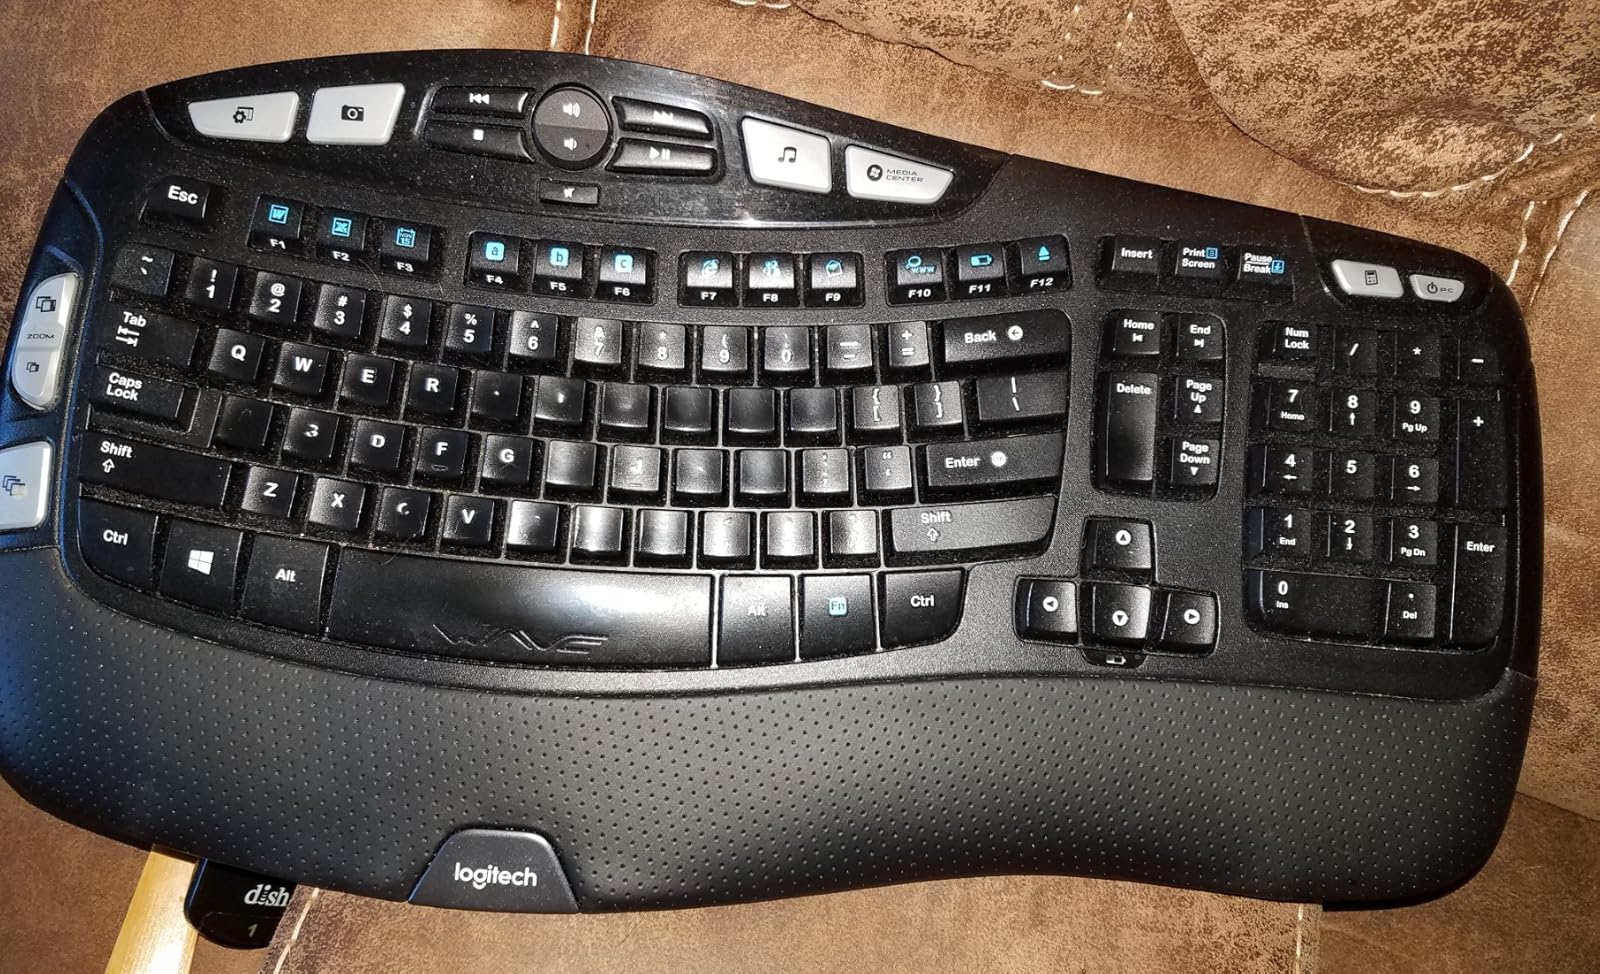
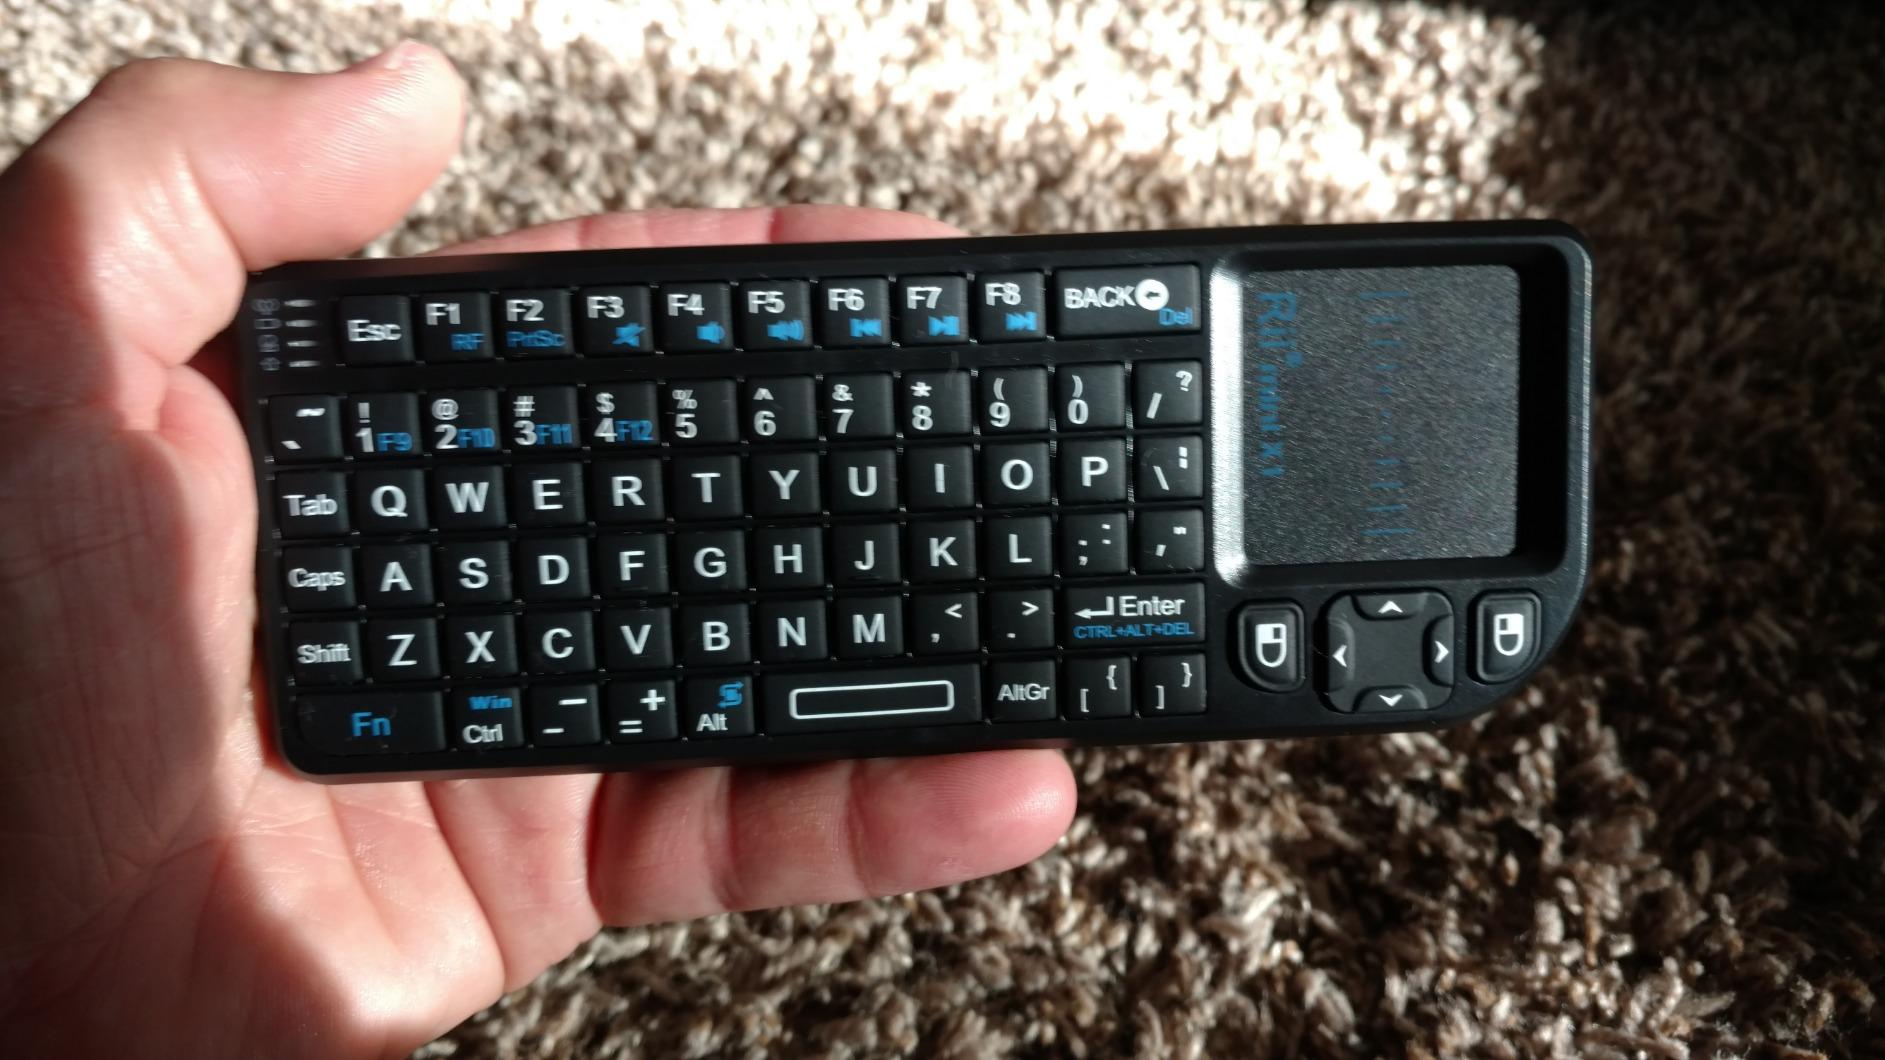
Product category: keyboard
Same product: no